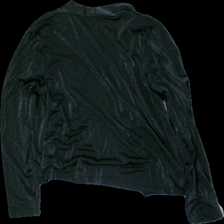
View: back
Type: Jacket
Category: Ladies
Brand: Not in the list
Brand text on label: street one
Colors: Black
Material: 89% visc 11% unknown
Pattern: Metallic
Cut: Regular
Size: 42
Season: All
Price range: <50
Recommended usage: Reuse